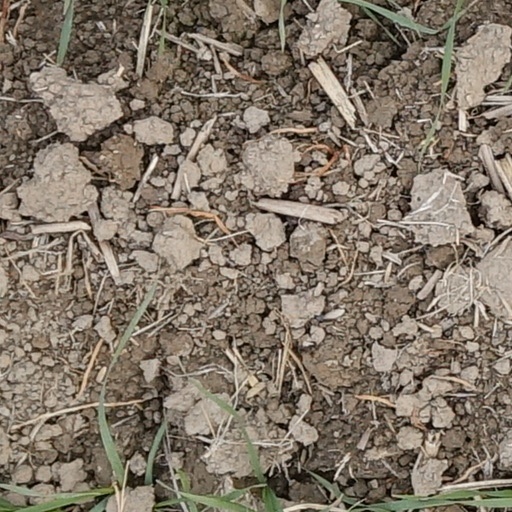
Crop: wheat